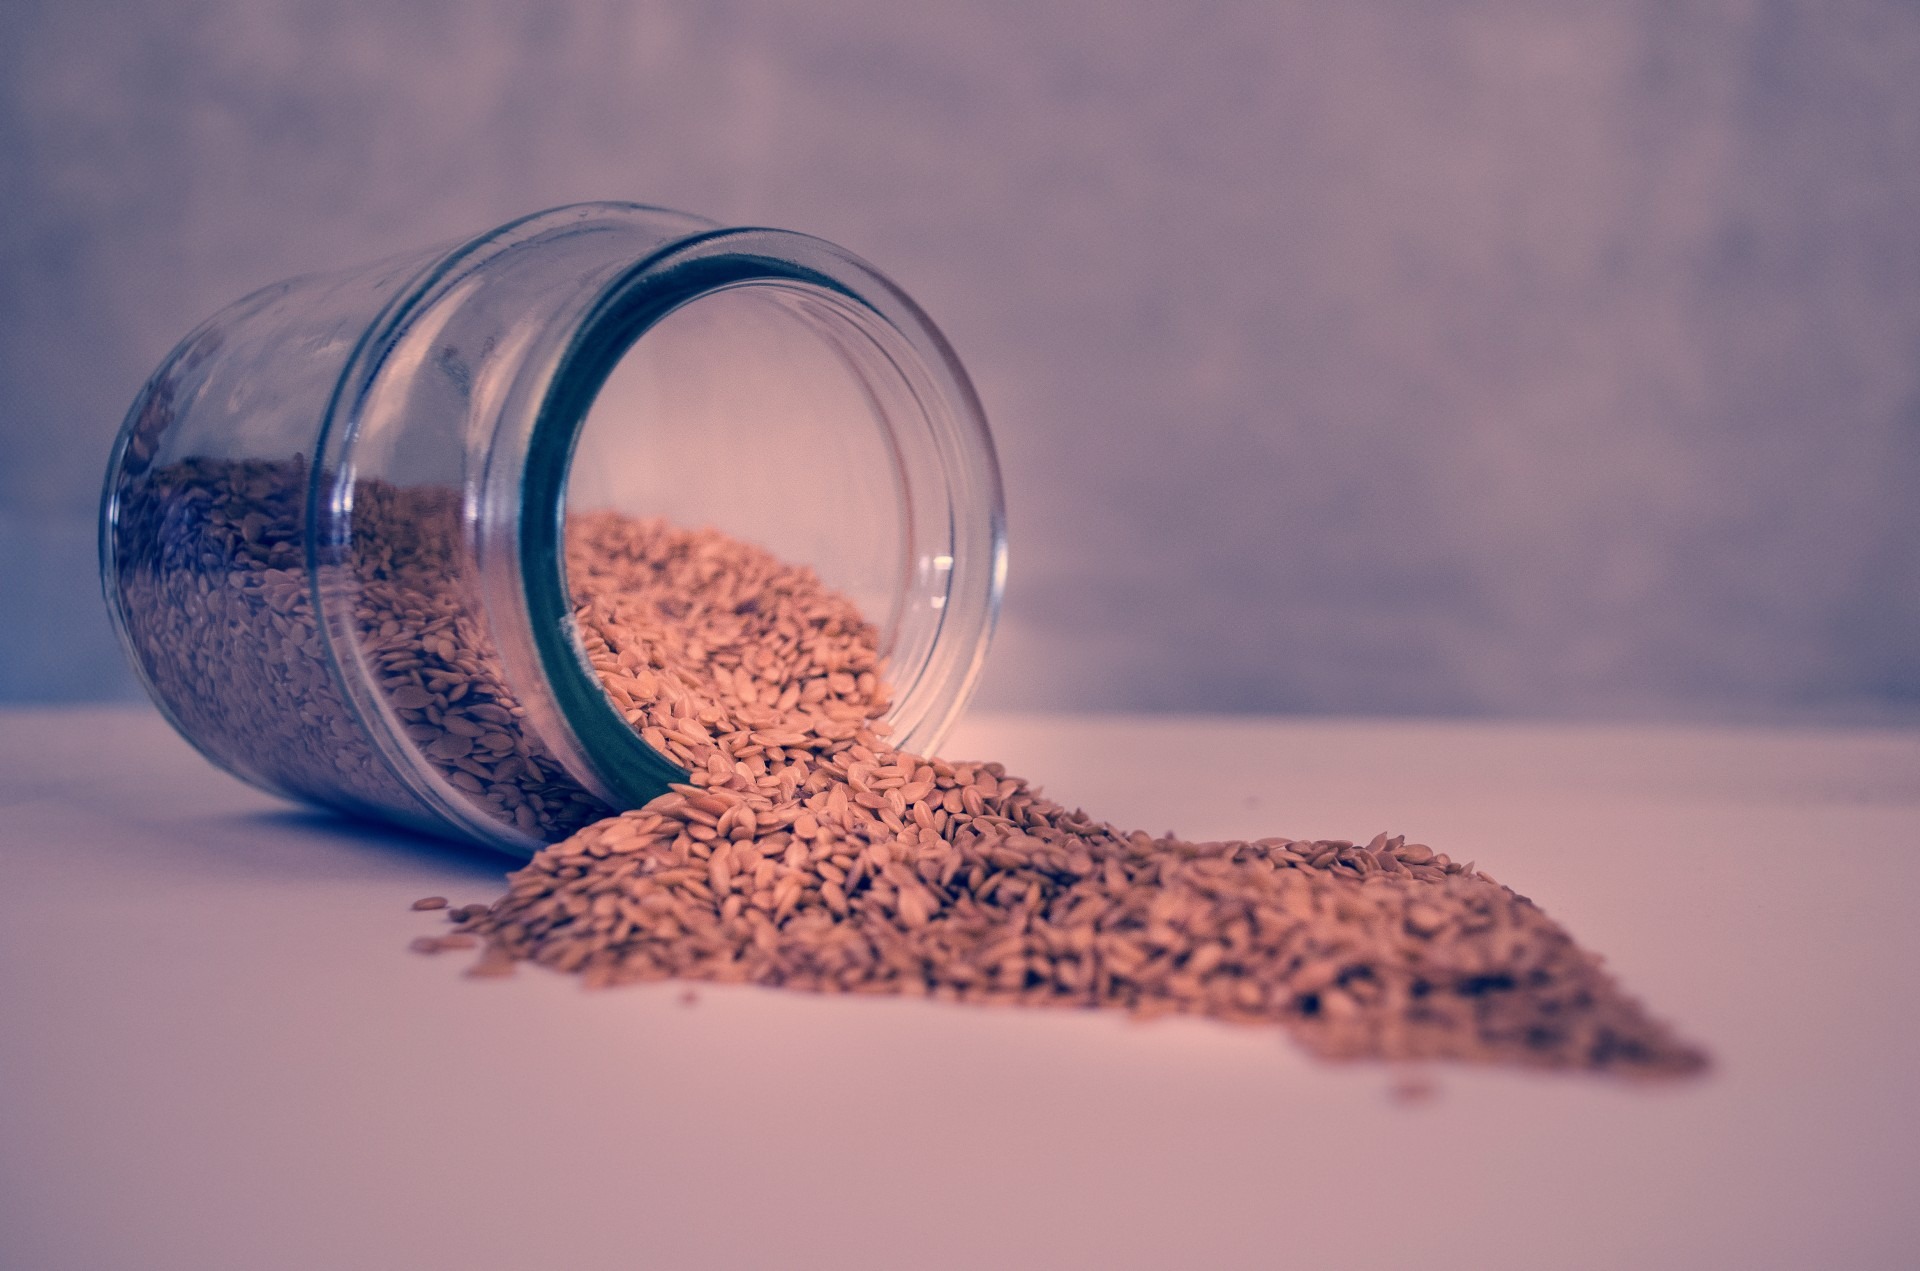
hand, water, photography, grain, morning, seed, glass, dry, asian, food, reflection, spice, ingredient, color, macro, natural, studio, blue, yellow, healthy, material, close up, seasoning, condiment, garnish, nutrition, raw, organ, organic, sesame, nobody, macro photography